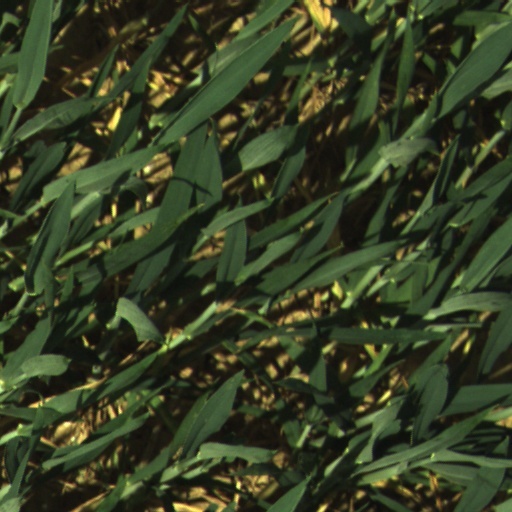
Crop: wheat